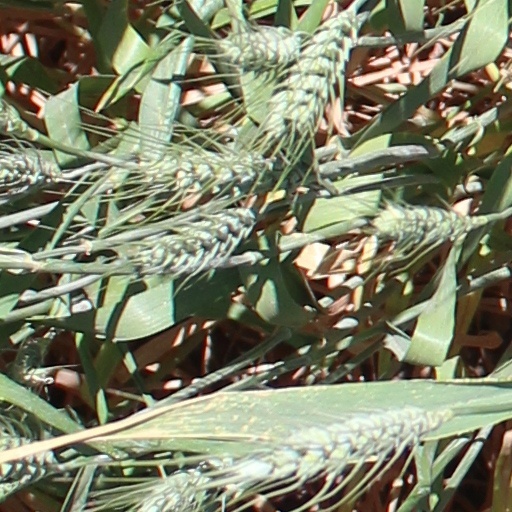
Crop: wheat